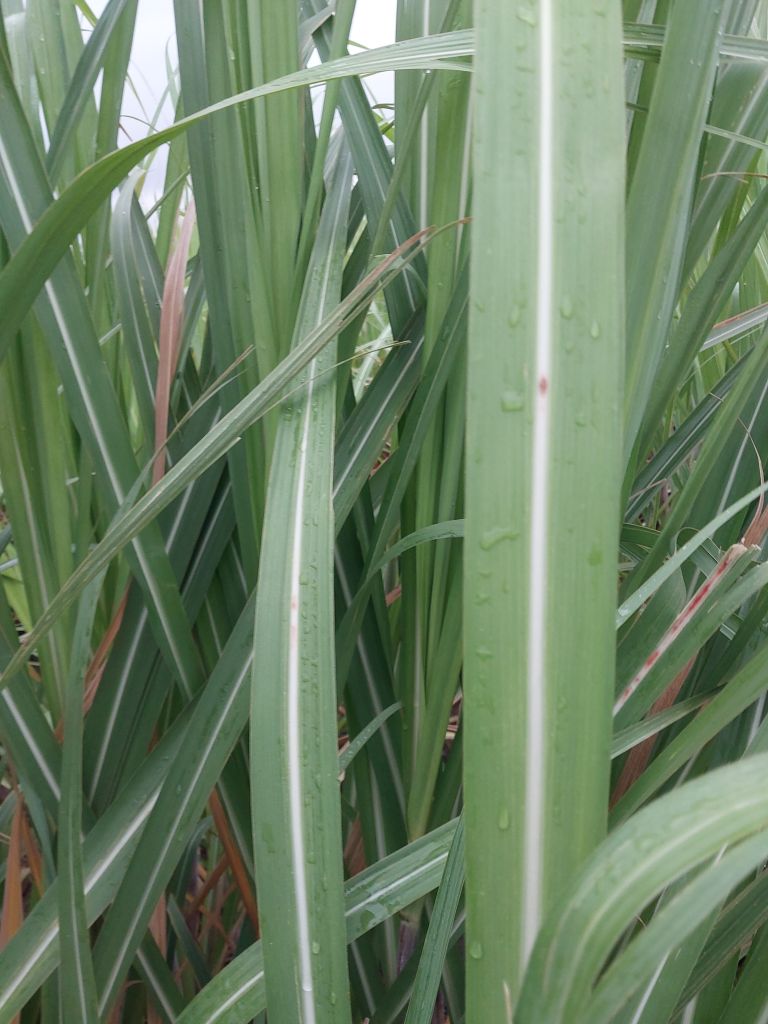
Label: Brown Spot